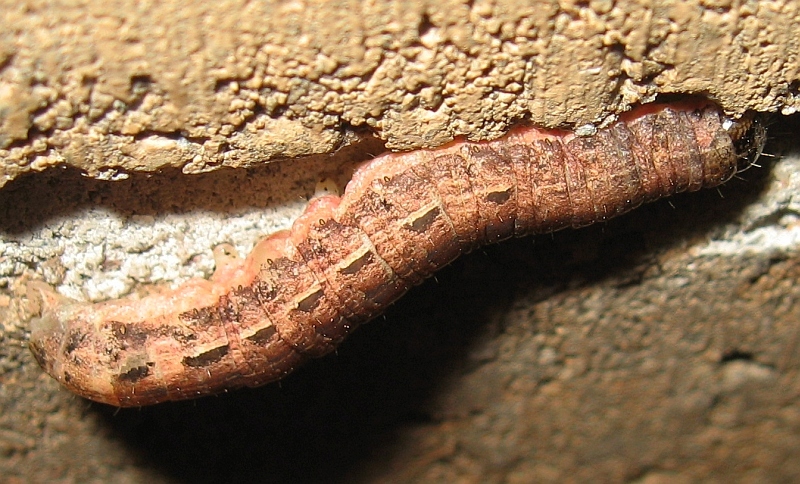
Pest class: cutworms